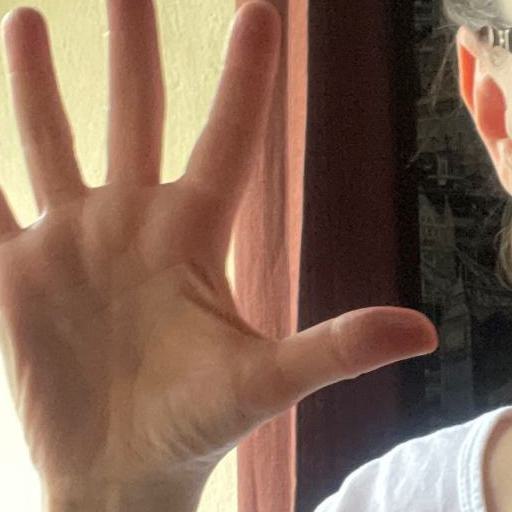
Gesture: palm